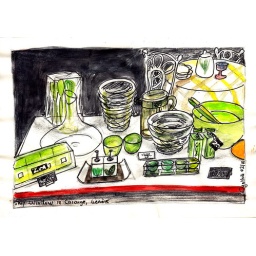
I love colorful shop windows like this one in Carouge, Switzerland.